German destroyer Z39

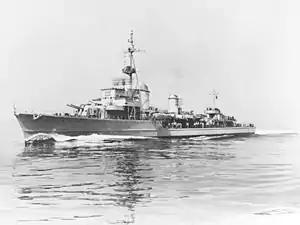
"Z39" underway off Boston on 22 August 1945

At some unknown point after the war ended, "Z39" sailed with a mixed German and British crew to Wilhelmshaven and then to Plymouth, England on 6 July 1945. The US claimed her as a prize ship on 12 July. She left England on 30 July, and arrived in Boston on 7 August where on 14 September, after extensive trials, the destroyer was commissioned into the US Navy as "DD-939". She was used by the US Navy to test her equipment, namely her high-pressure steam propulsion plant. In November 1947, the US Navy deemed her obsolete, and transferred her to the French Navy. After arriving in Casablanca in January 1948, she sailed to Toulon, where "DD-939" was redesignated as "Q-128", and was later cannibalized for her parts, which were used to repair the French destroyers "Kléber" (ex-), "Hoche" (ex-"Z25"), and "Marceau" (ex-). There was an unsuccessful push to have her restored to working condition at some point in her French service. "Q-128" served as a pontoon for minesweepers near Brest until the ship was broken up in 1964.